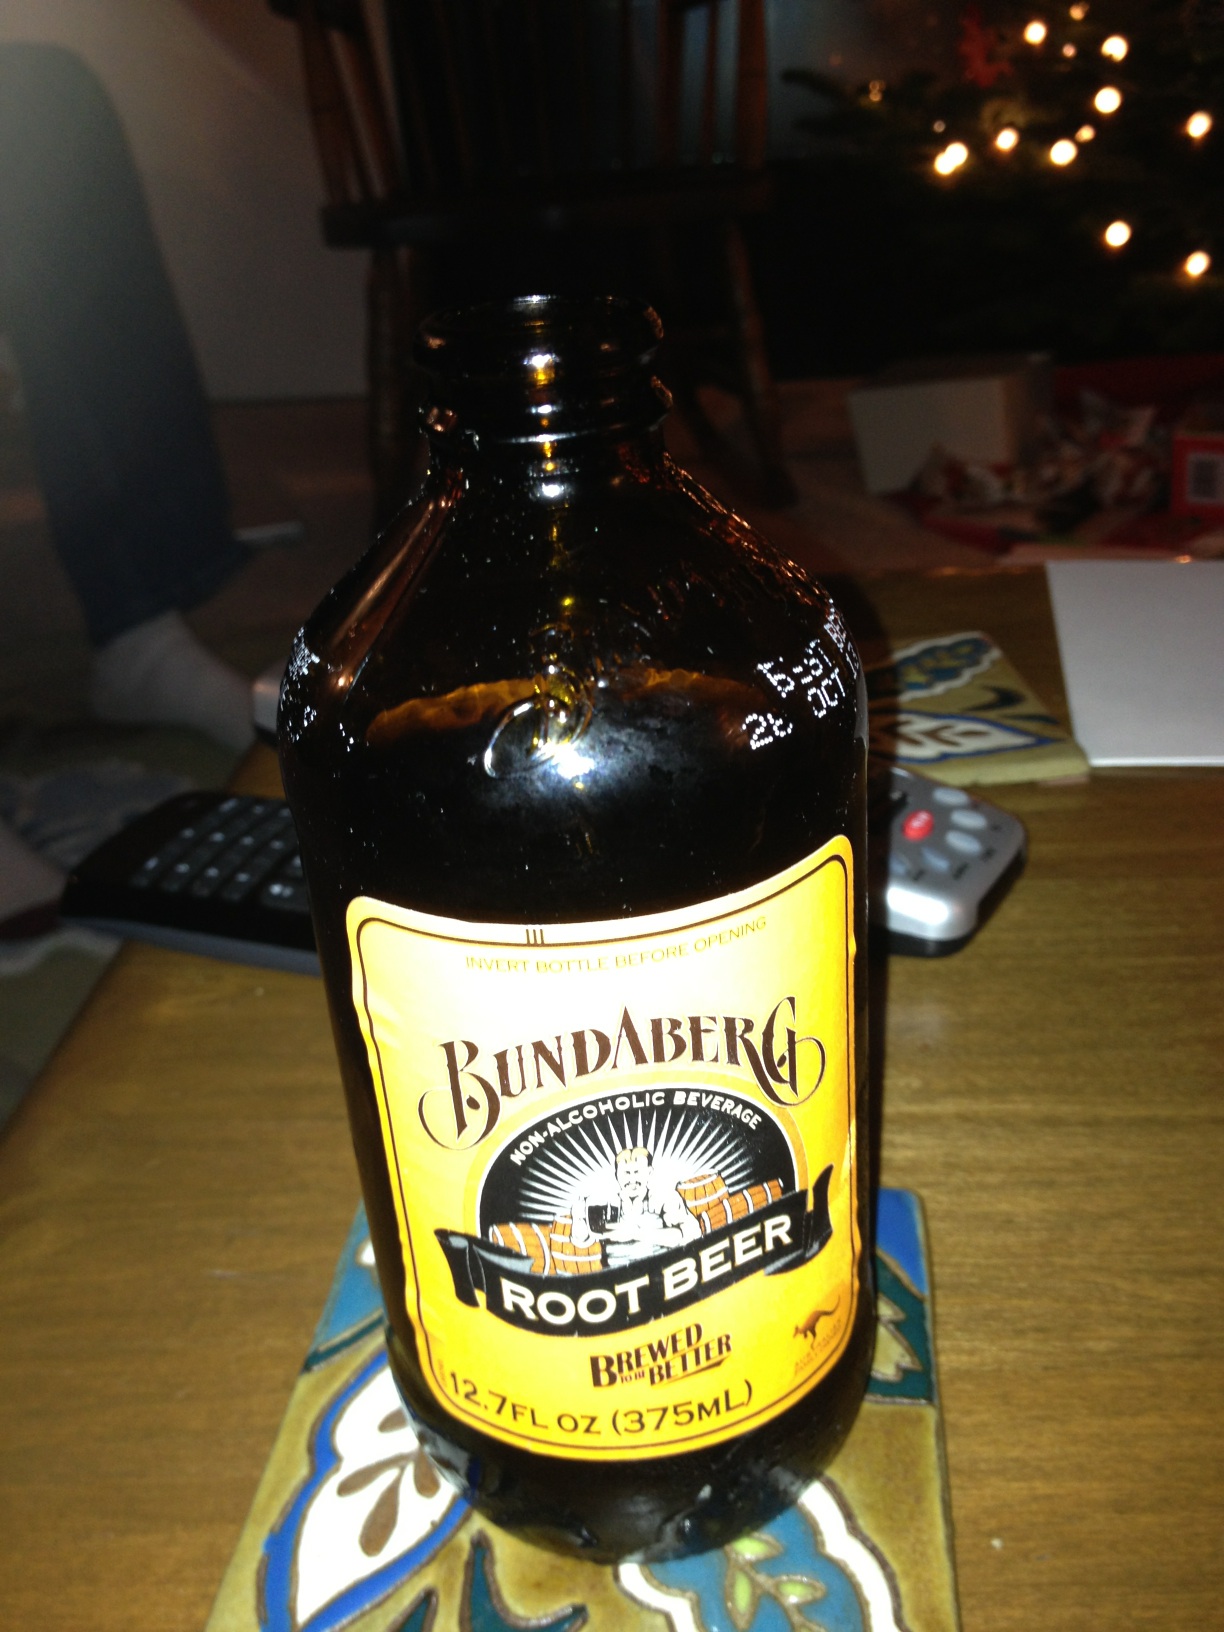Question: What is this beverage?
Answer: root beer